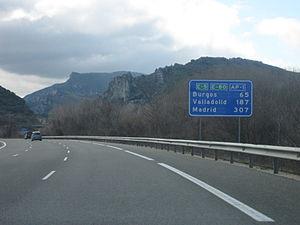
Autoroute AP-1 en Espagne, sur le chemin de Burgos